Austin 10

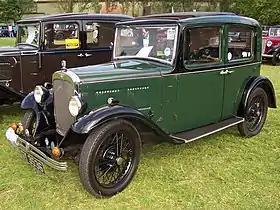
4-door saloonfirst registered 17 June 1932

The Austin Ten is a small car that was produced by Austin. It was launched on 19 April 1932 and was Austin's best-selling car in the 1930s and continued in production, with upgrades, until 1947. It fitted in between their "baby" Austin Seven which had been introduced in 1922 and their various Austin Twelves which had been updated in January 1931.